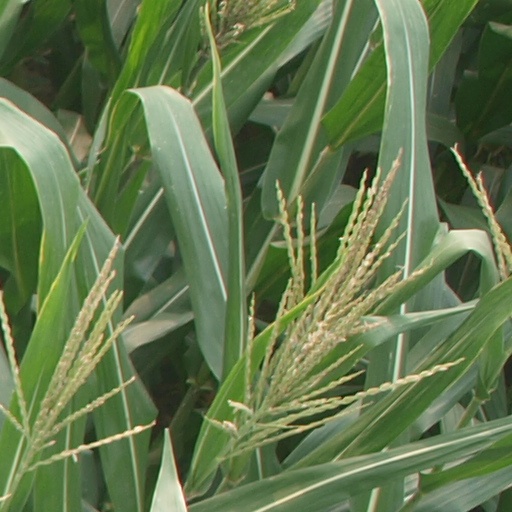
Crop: maize; corn